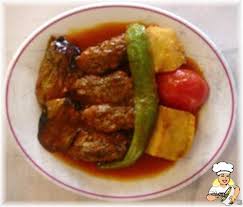
Yemek: izmir_kofte